Leo the Lion (MGM)

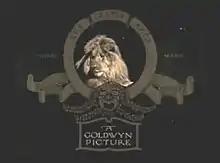
One of the lions used by Goldwyn Pictures. The name of the lion is unknown

The lion was chosen as the company's mascot in 1916 by publicist Howard Dietz, as a tribute to his alma mater Columbia University, whose mascot is a lion. Dietz was most directly inspired by the university's fight song, "Roar, Lion, Roar".